Gina Tuttle

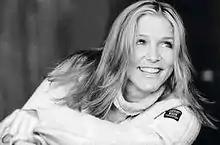

Gina Tuttle is an American actress and voice-over artist. She has been the announcer for the Academy Awards on four occasions.